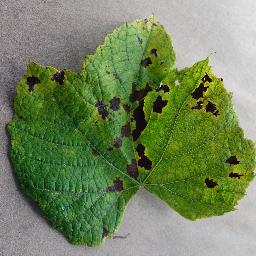
Label: Grape___Leaf_blight_(Isariopsis_Leaf_Spot)